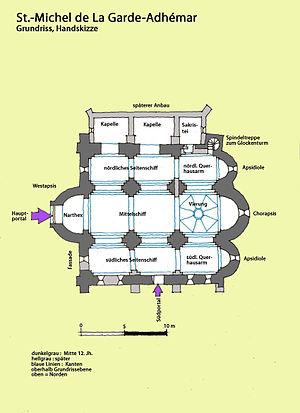
L'église Saint-Michel est une église romane située à La Garde-Adhémar dans le département français de la Drôme et la région Rhône-Alpes.